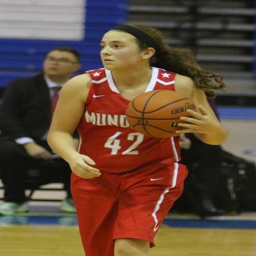
images from the girls basketball game .